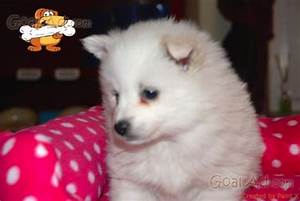
Label: cane